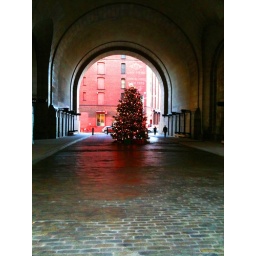
Xmas tree under bridge arch